São Paulo Revolt of 1924

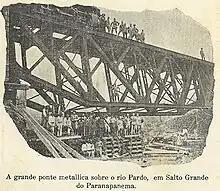
Bridge over the Pardo River, dynamited by the Death Column and restored by engineers of the Southern Column

The revolutionary army arrived in Bauru on 28 July, where it was reorganized into three brigades commanded by Bernardo de Araújo Padilha, Olinto Mesquita de Vasconcelos and Miguel Costa. The Noroeste Railroad's passage to Mato Grosso, in Três Lagoas, was already blocked by the loyalists. The only option was the Sorocabana branch, through Botucatu to Presidente Epitácio. A detachment was sent to Araçatuba, in the Northwest, to delay the Mato Grosso brigade. The battalions of Juarez Távora and João Cabanas were defending the rear during the passage through Botucatu, when they were attacked at the top of the mountain range by the loyalist vanguard. General Malan d'Angrogne recorded heavy losses on the defenders (73 prisoners), but they ensured the escape of the bulk of their army.